Color task

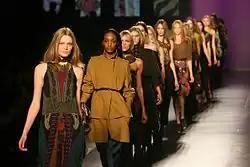
A line of models on a catwalk, each wearing a unique outfit with a black and brown color scheme

Aesthetic color tasks require aesthetic judgments of colors, usually in terms of color harmony, where color combinations can be selected to be pleasing or flattering. Alternatively, colors can be selected for their evocative qualities (such as warmth or coolness). Aesthetic color tasks are necessary in architecture, interior decoration, graphic design, advertising, matching clothes, abstract art, and other applications. Aesthetic tasks are not generally tested for, since aesthetic tasks are highly subjective.